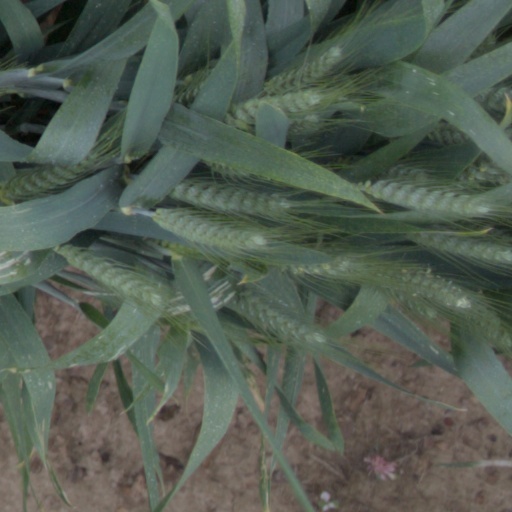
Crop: wheat